Through a Glass Darkly (film)

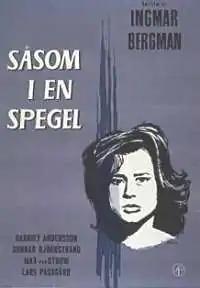
Theatrical release poster

Through a Glass Darkly is a 1961 Swedish psychological drama film written and directed by Ingmar Bergman, and starring Harriet Andersson, Gunnar Björnstrand, Max von Sydow and Lars Passgård. The film tells the story of a schizophrenic young woman (Andersson) vacationing on a remote island with her husband (von Sydow), novelist father (Björnstrand), and frustrated younger brother (Passgård).